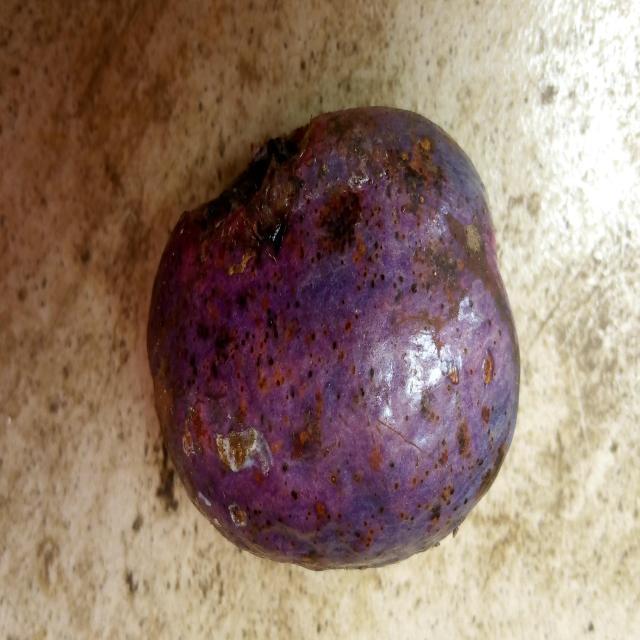
Plum grade: unaffected